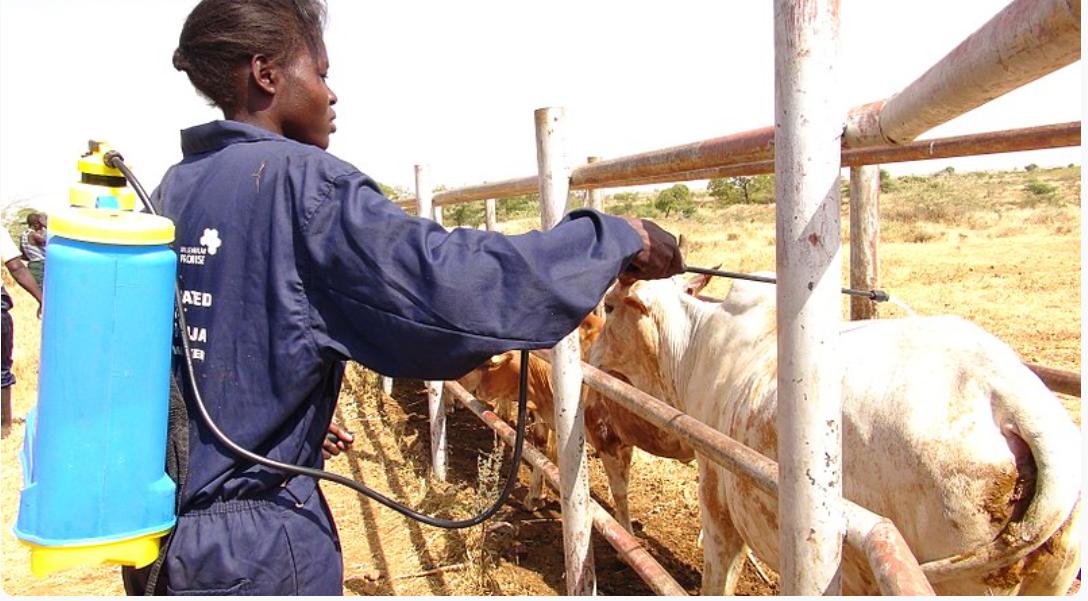
Huyu ni mkulima au mfanyikazi wa ukulima anayemwagilia ng'ombe wake dawa ili waweze kupona ama wasipate wadudu. Hii ni kuashiria kuwa eneo hili kuna ufugaji wa wanyama kama vile ng'ombe.